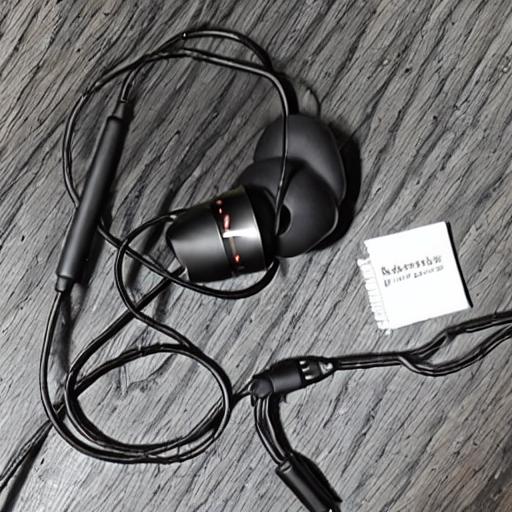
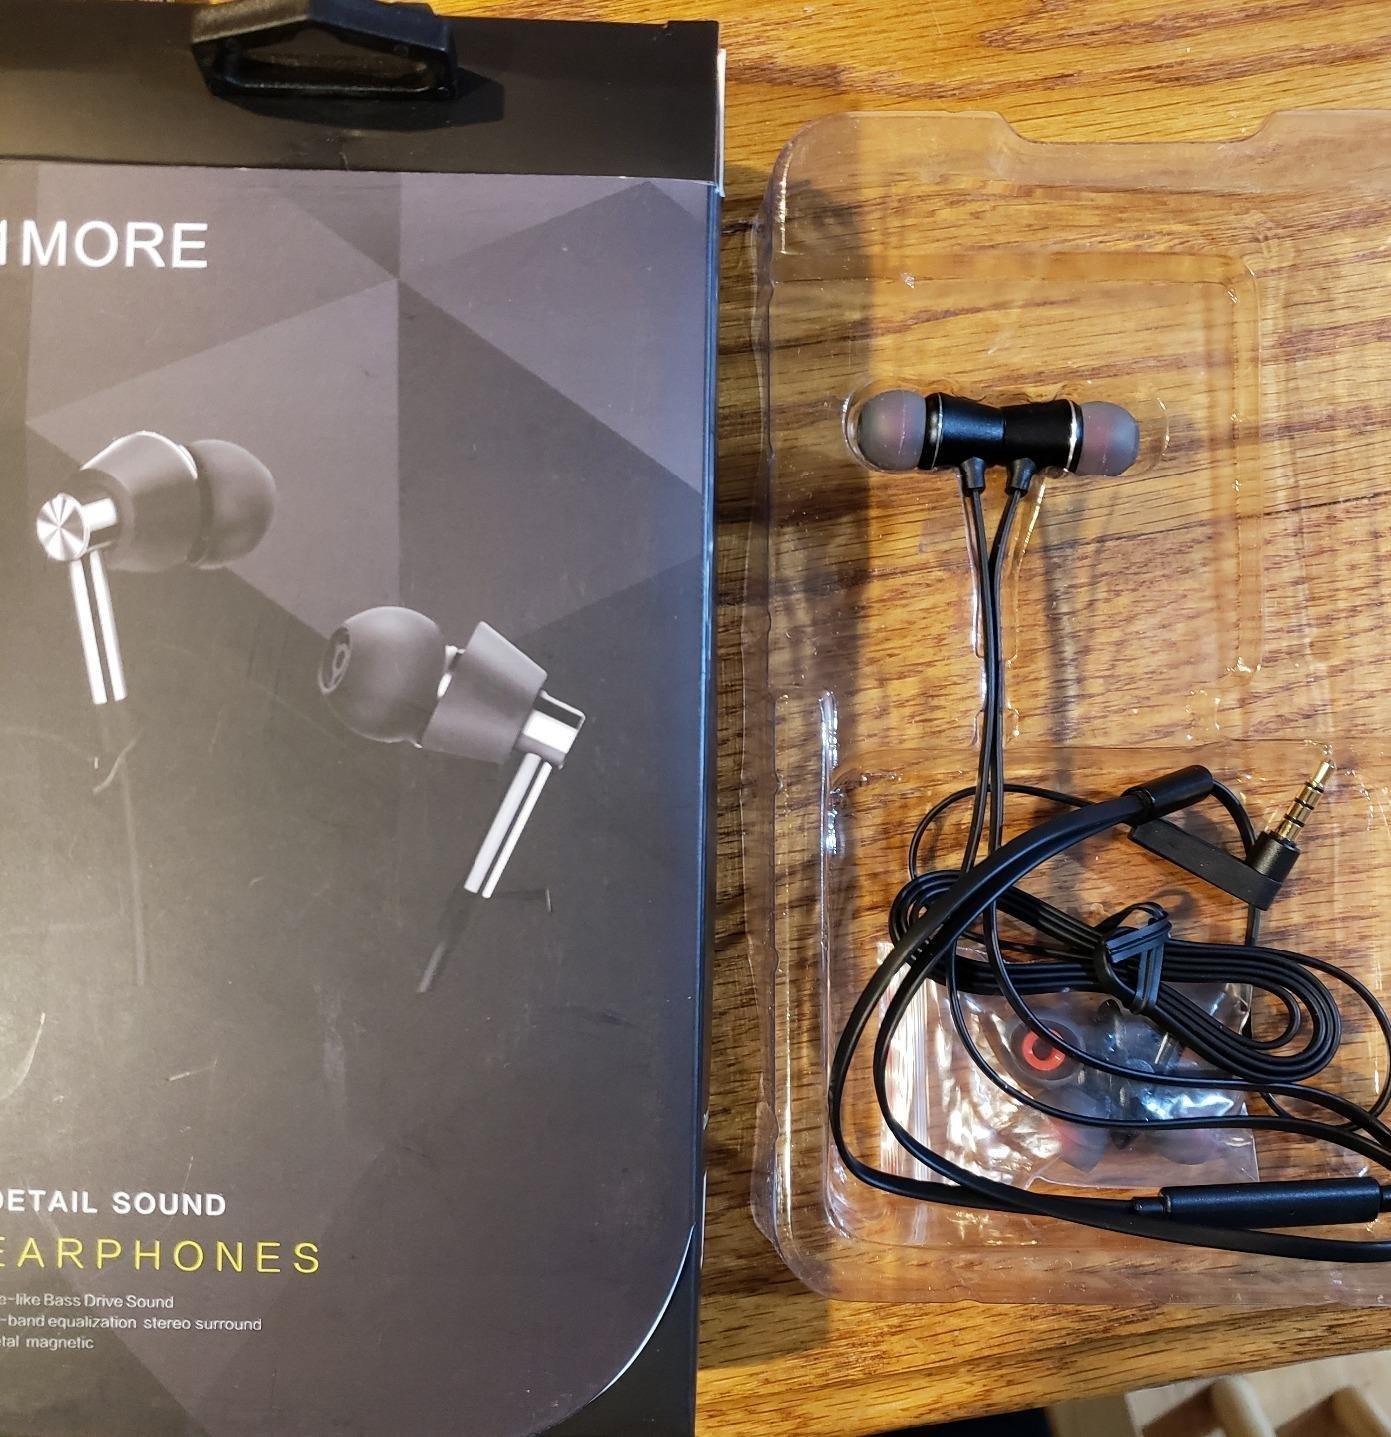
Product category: headphones
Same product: no